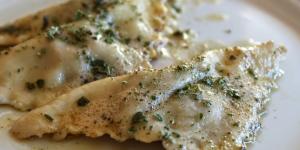
tortellinis rellenos de setas